Trevignano Romano

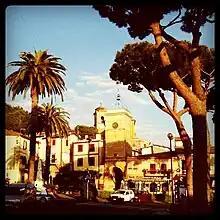
Trevignano's historical centre.

Trevignano Romano is a small town and "comune" in the Metropolitan City of Rome, Lazio, central Italy. With a population of about 5,000, it is located on the volcanic Lake Bracciano. It is about away from Rome.